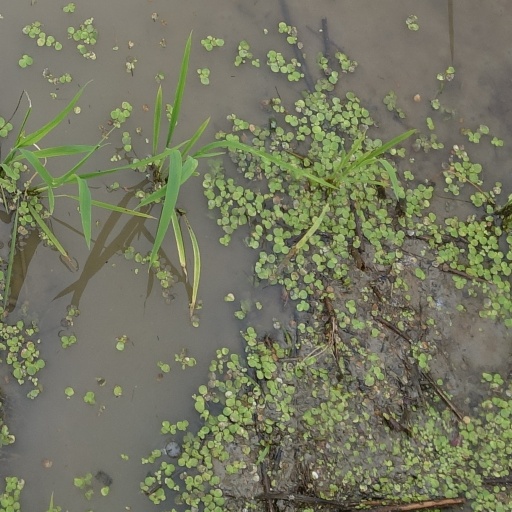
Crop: rice